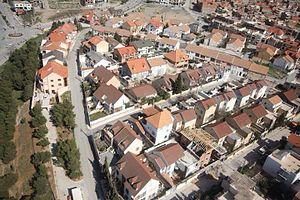
Au dessus de la cité Dallas sétif
La wilaya de Sétif, est une wilaya algérienne, située à l'est d'Alger. La wilaya de Sétif compte 60 communes, s'étendant sur 6 500 km², pour une population de 1 489 979 habitants en 2008 ce qui la classe au 3ᵉ rang après la wilaya d'Alger et d'Oran.